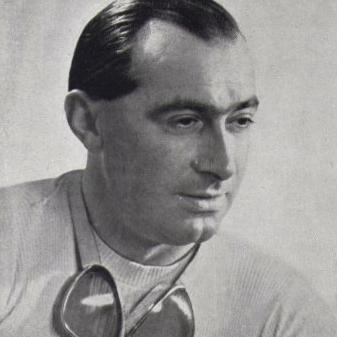
Age: 36